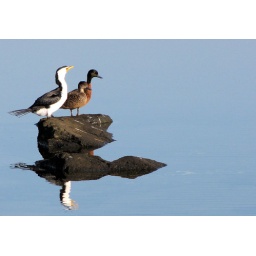
A white faced heron and a pair of chestnut teals sharing a rock near the edge of the lagoon.